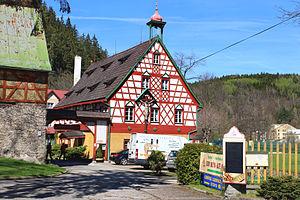
Březová est une commune du district de Karlovy Vary, dans la région de Karlovy Vary, en République tchèque. Sa population s'élevait à 538 habitants en 2018.